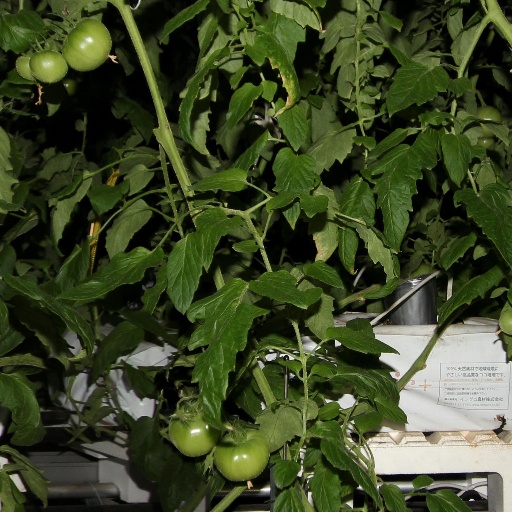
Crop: tomato